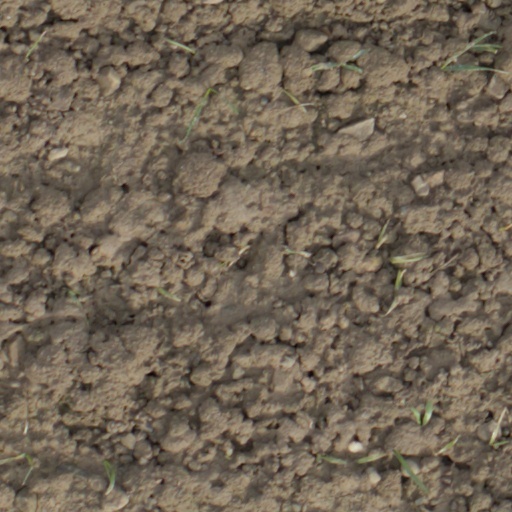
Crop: wheat